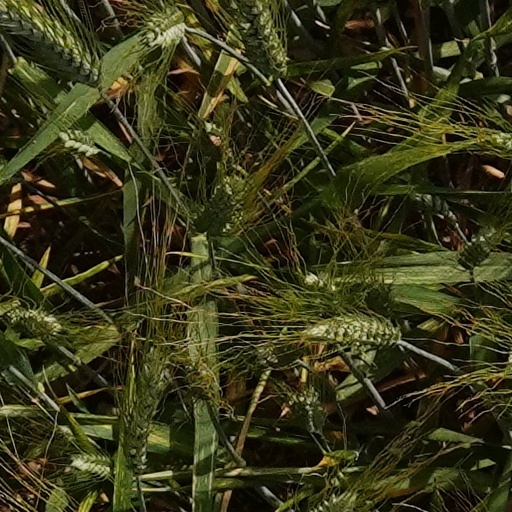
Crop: wheat